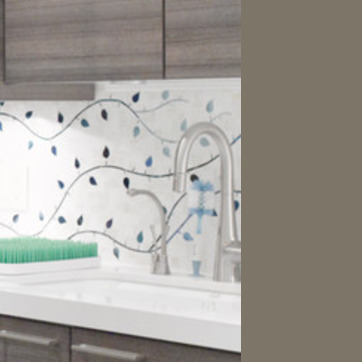
Material: metal